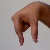
The image shows a hand gesture representing the letter 'Q' in Indian Sign Language.